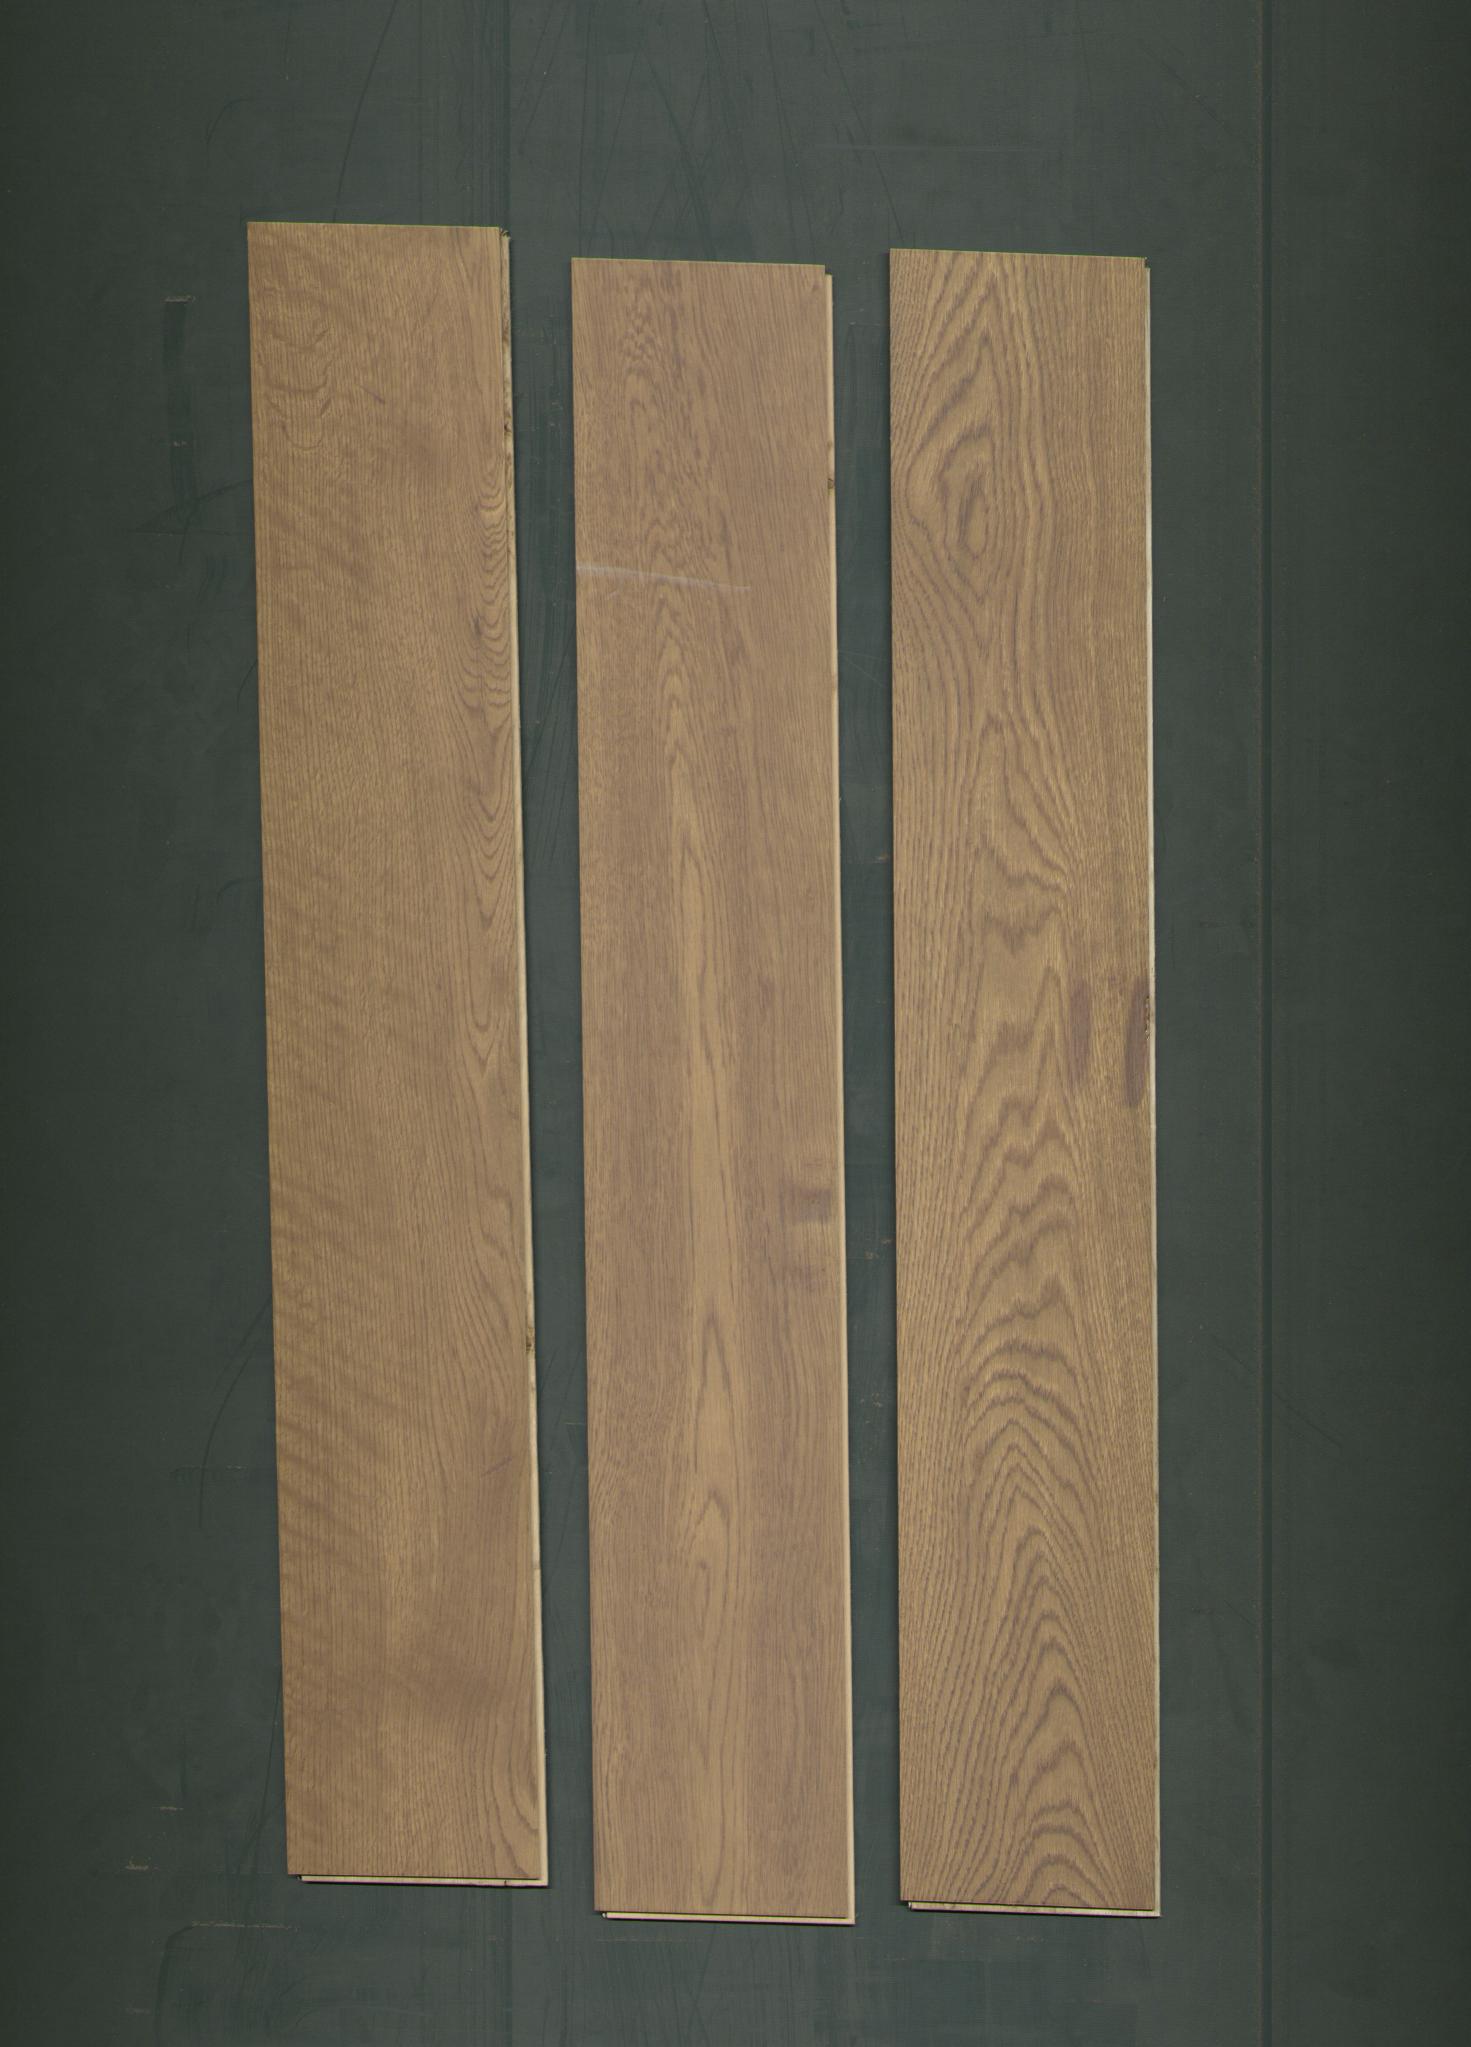
Label: mixers